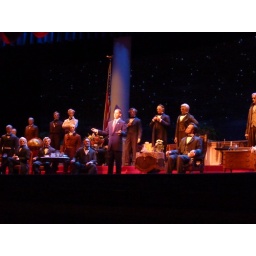
Only black animatronic fellow in a room full of white animatronic fellows.